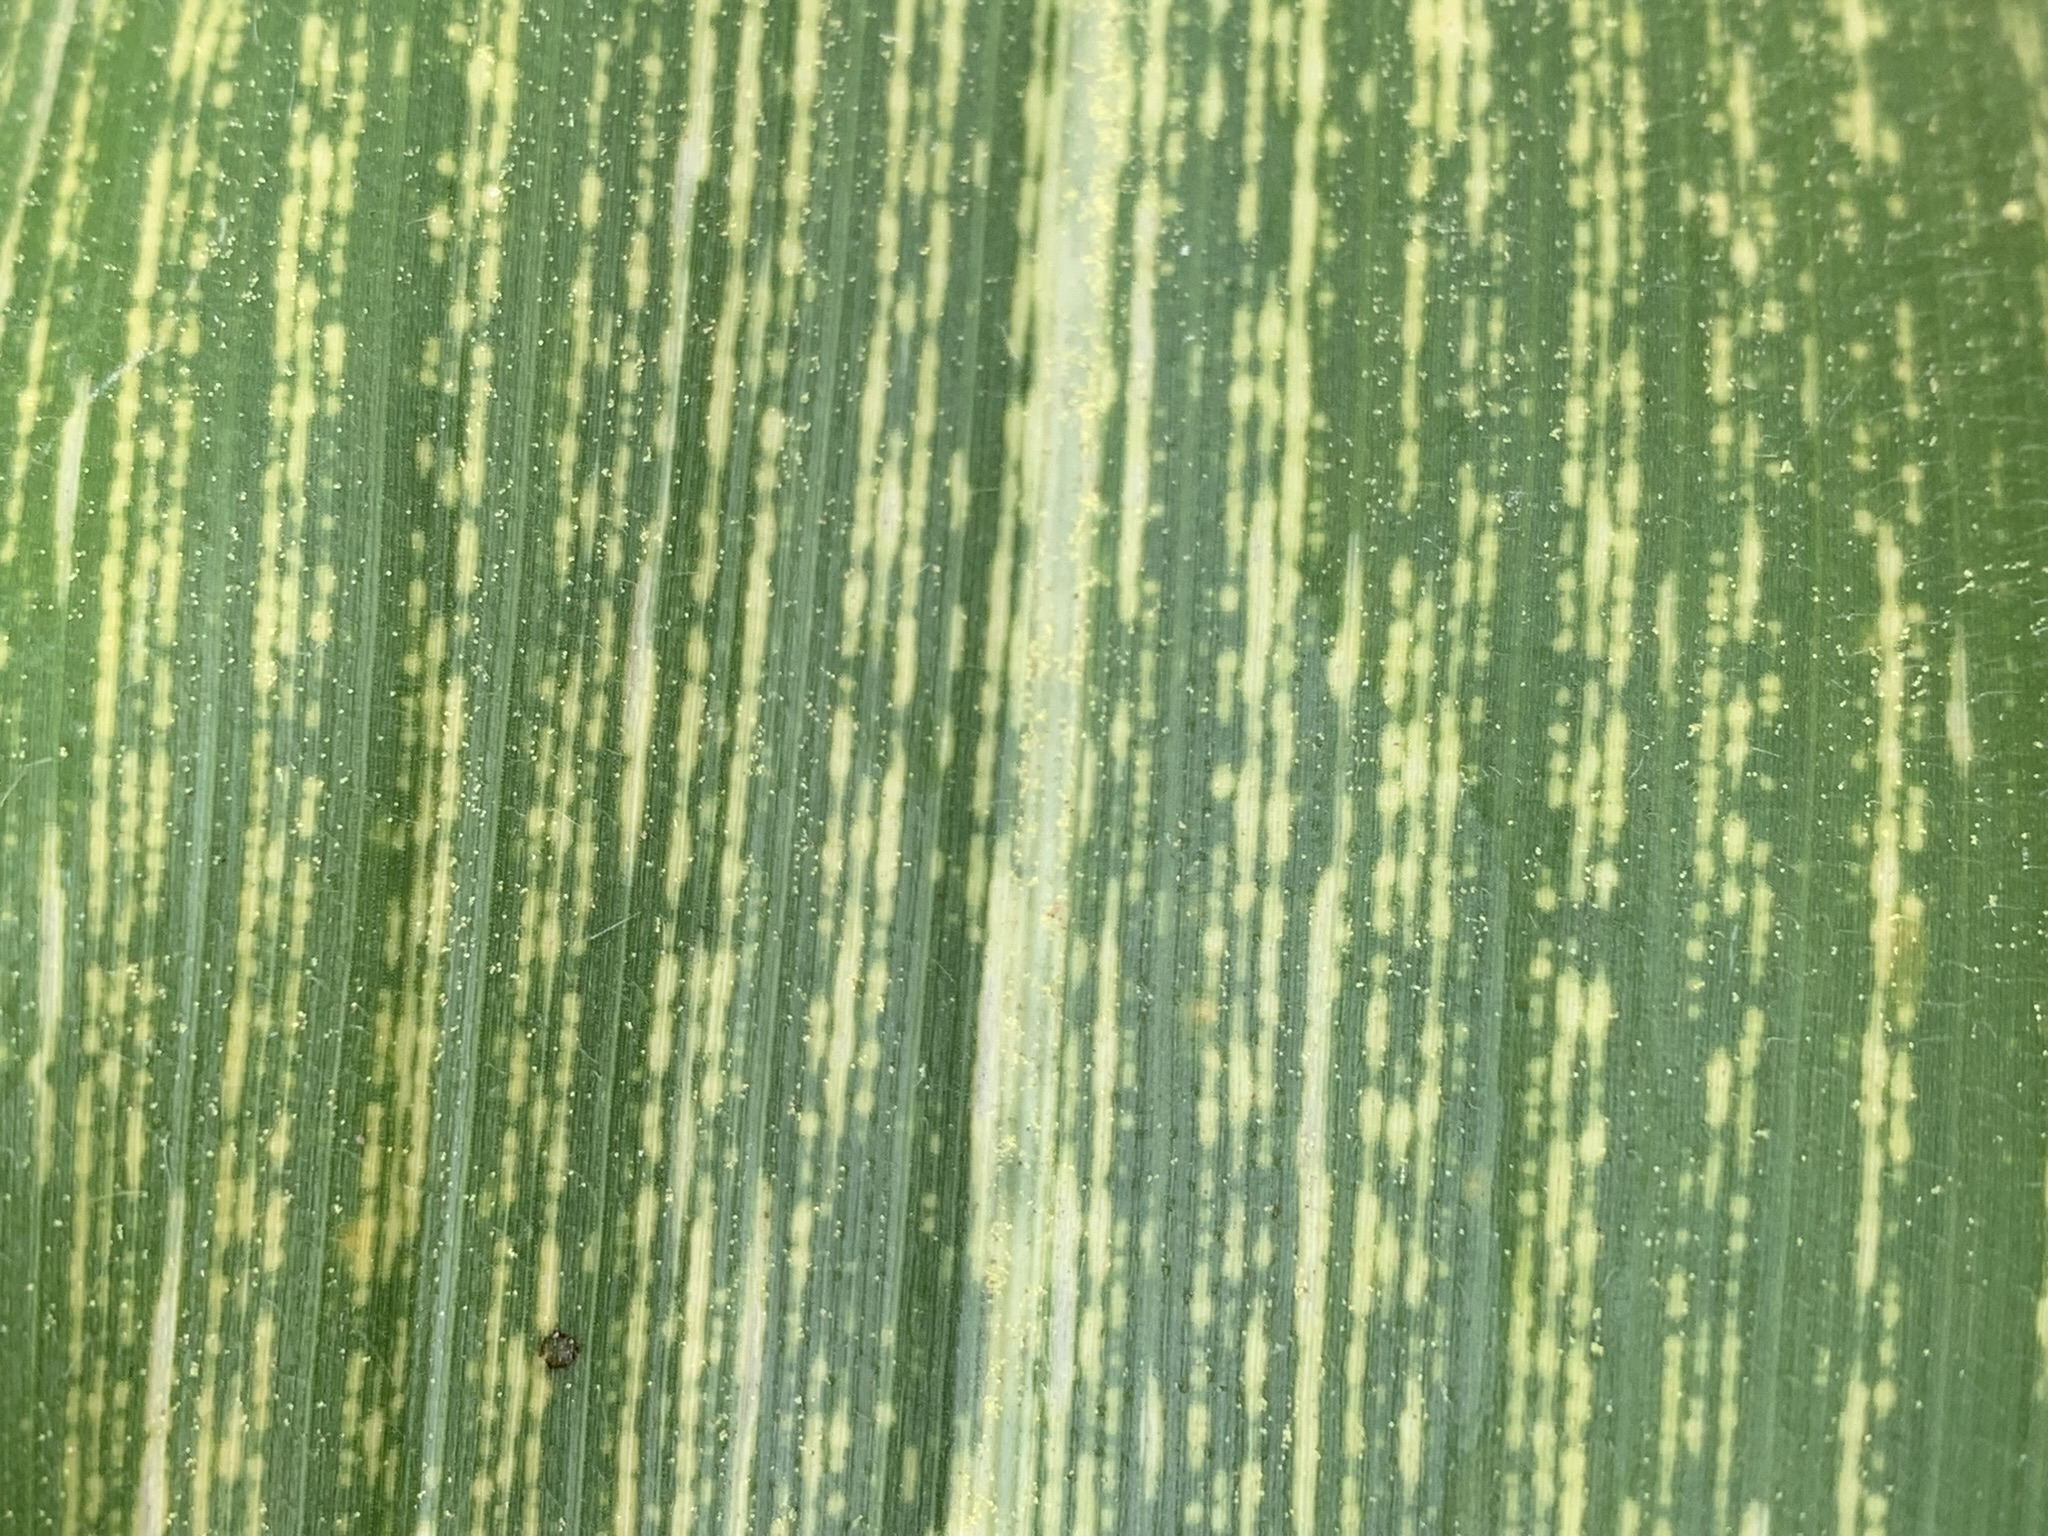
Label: MSV